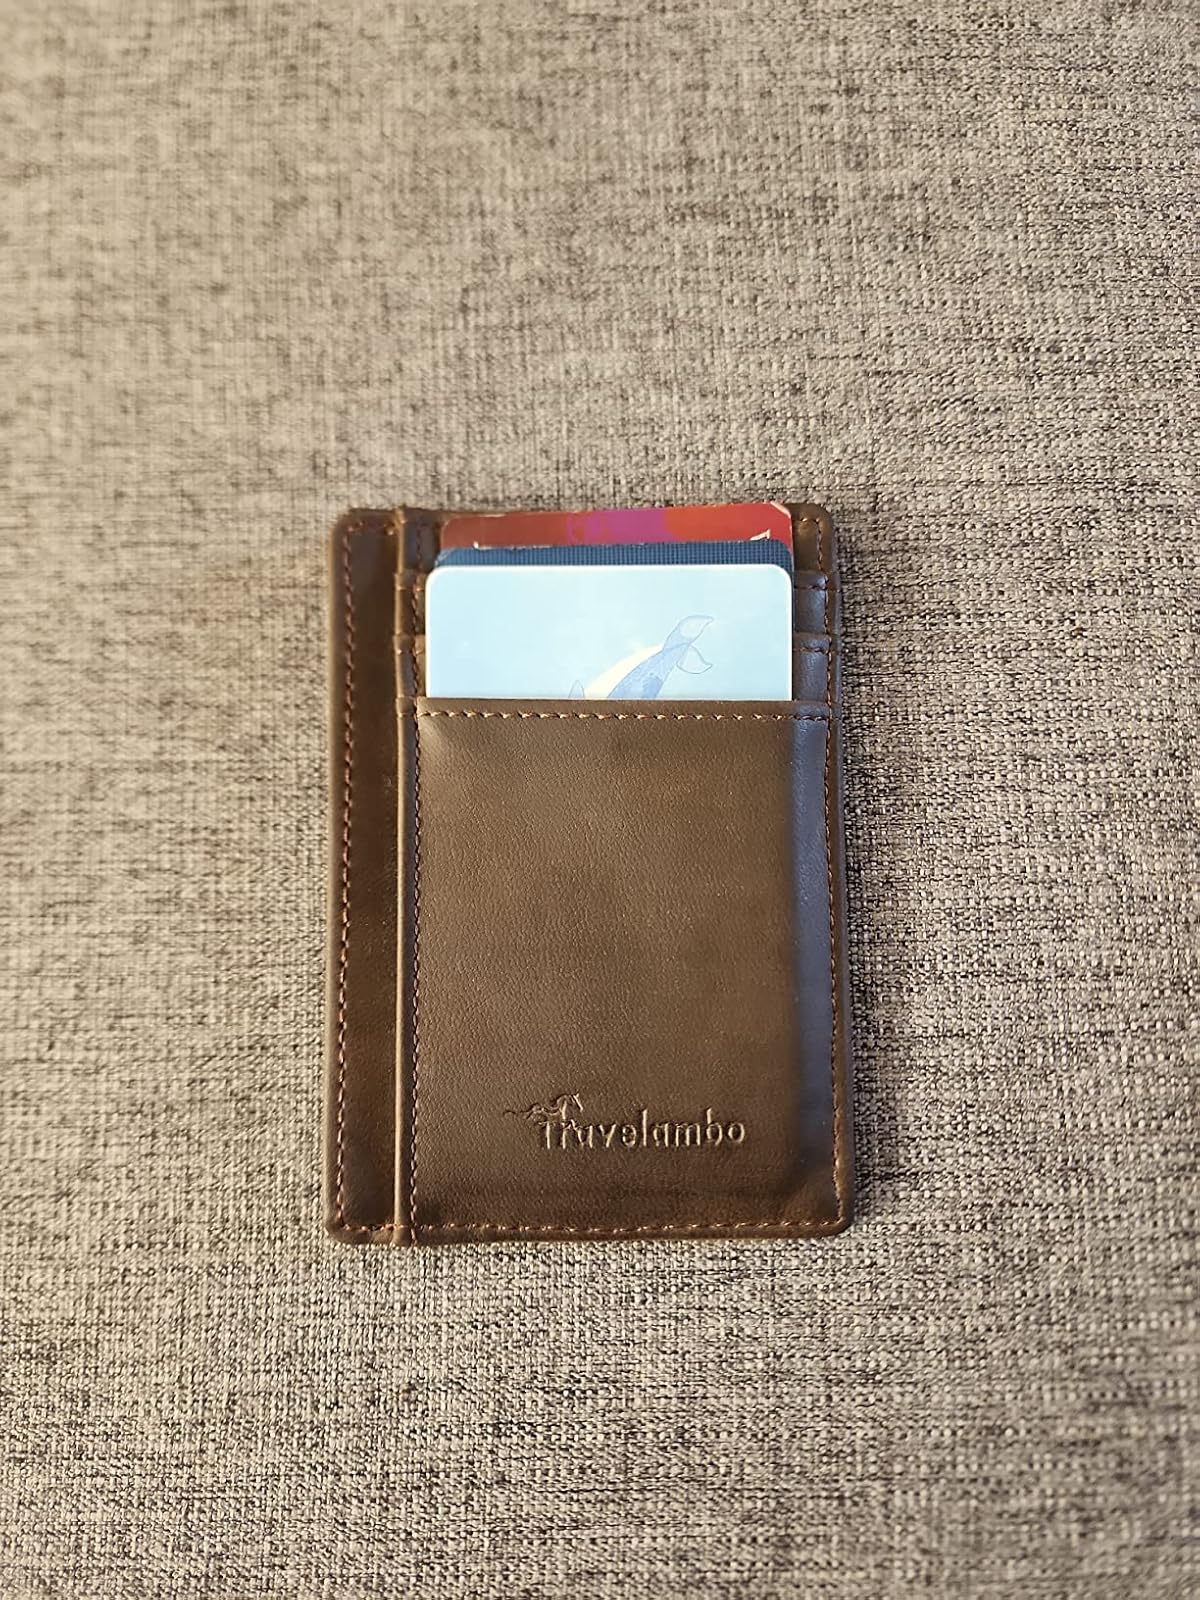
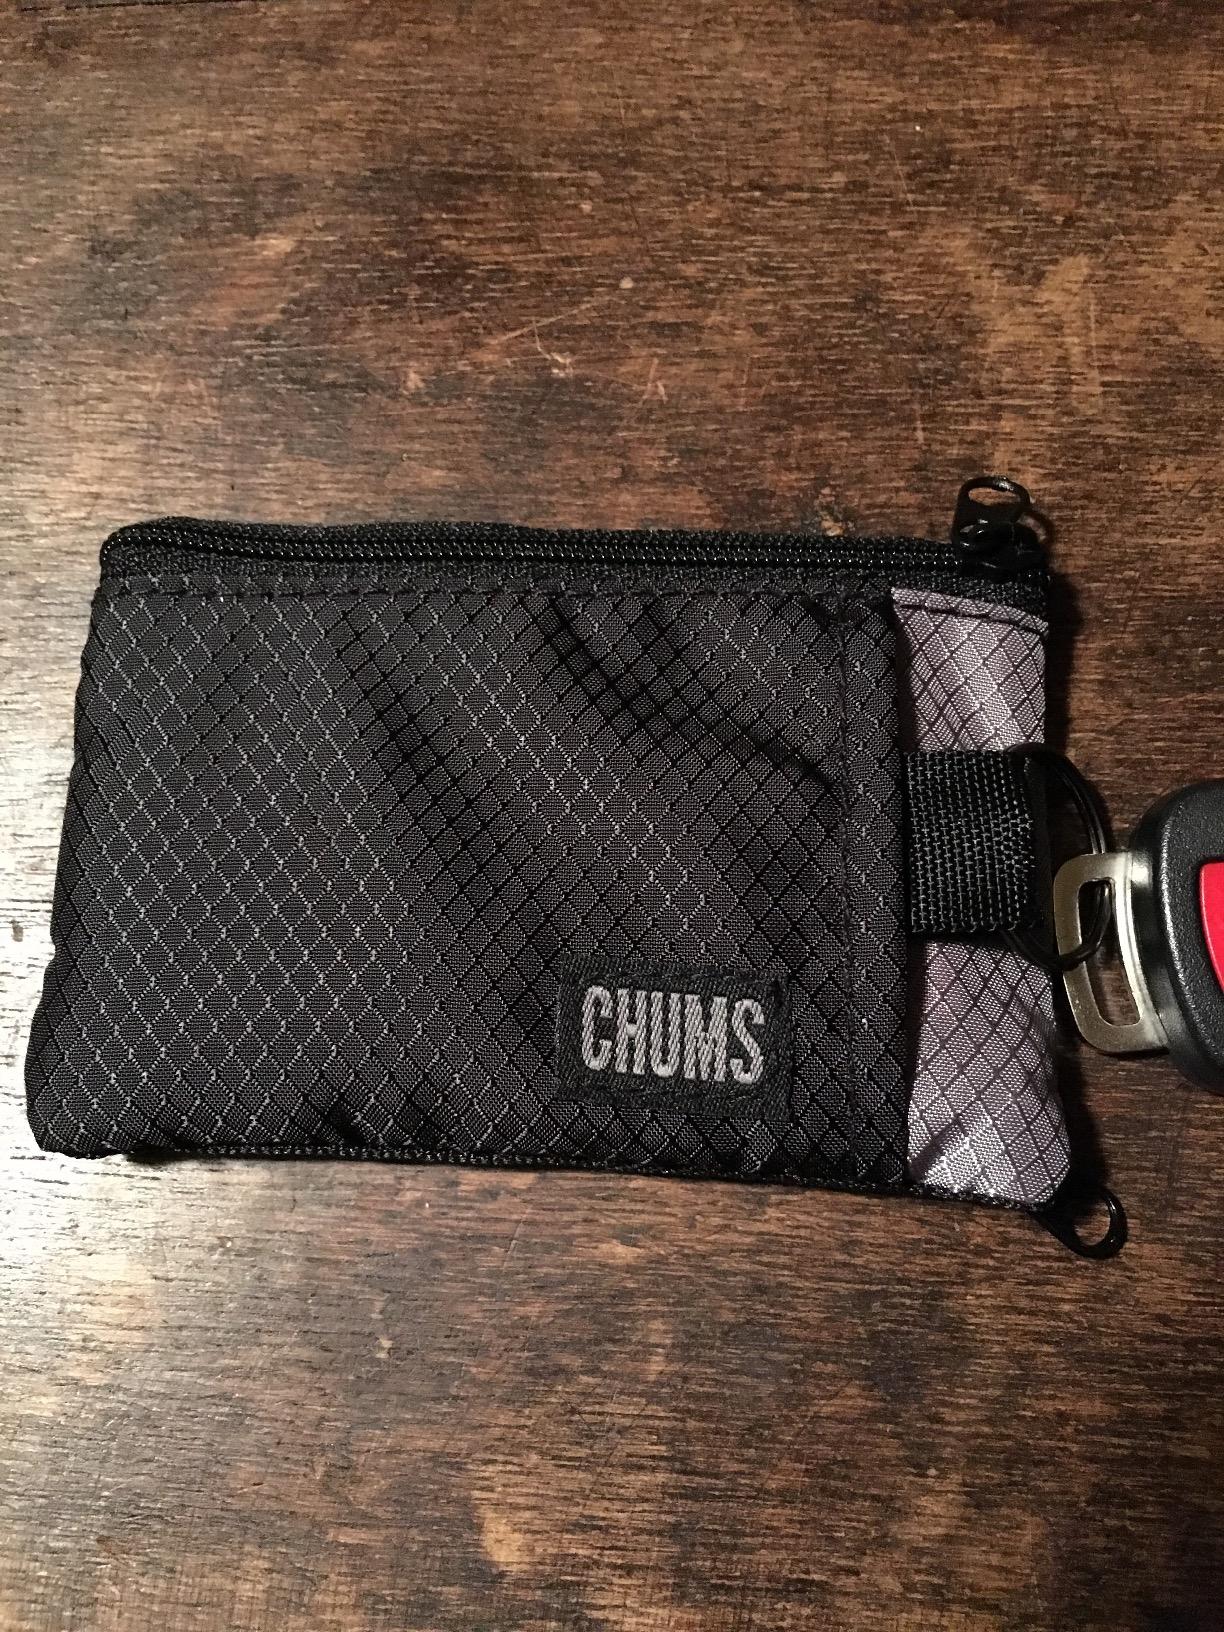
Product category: accessories_wallet
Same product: no